Thomas Anthony Thacher

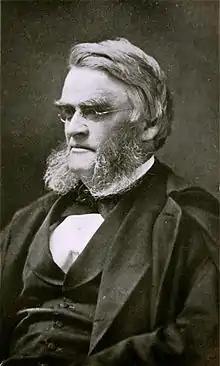

Thomas Anthony Thacher (January 11, 1815 – April 7, 1886) was an American classicist and college administrator.